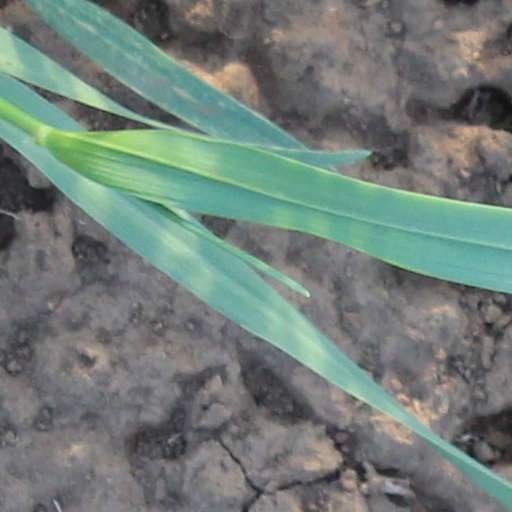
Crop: wheat